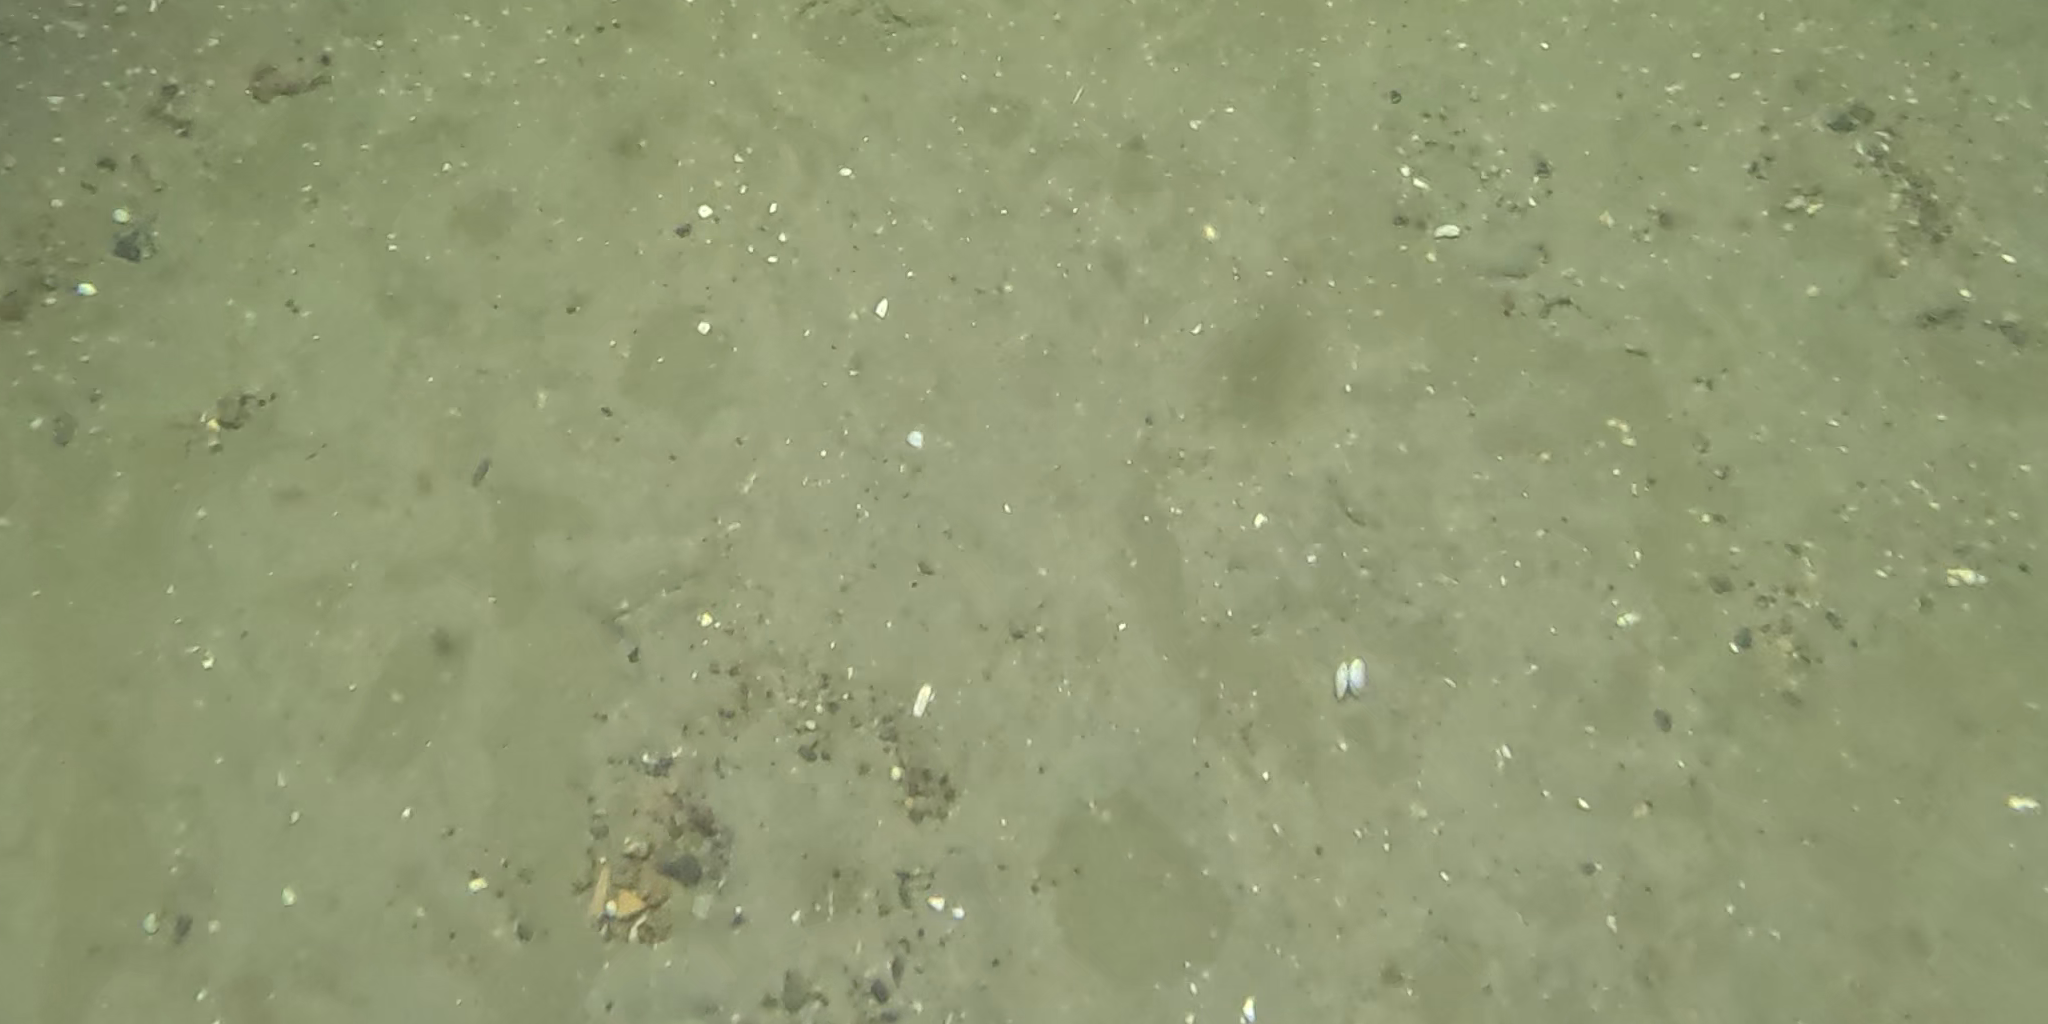
Seabed habitat: sand